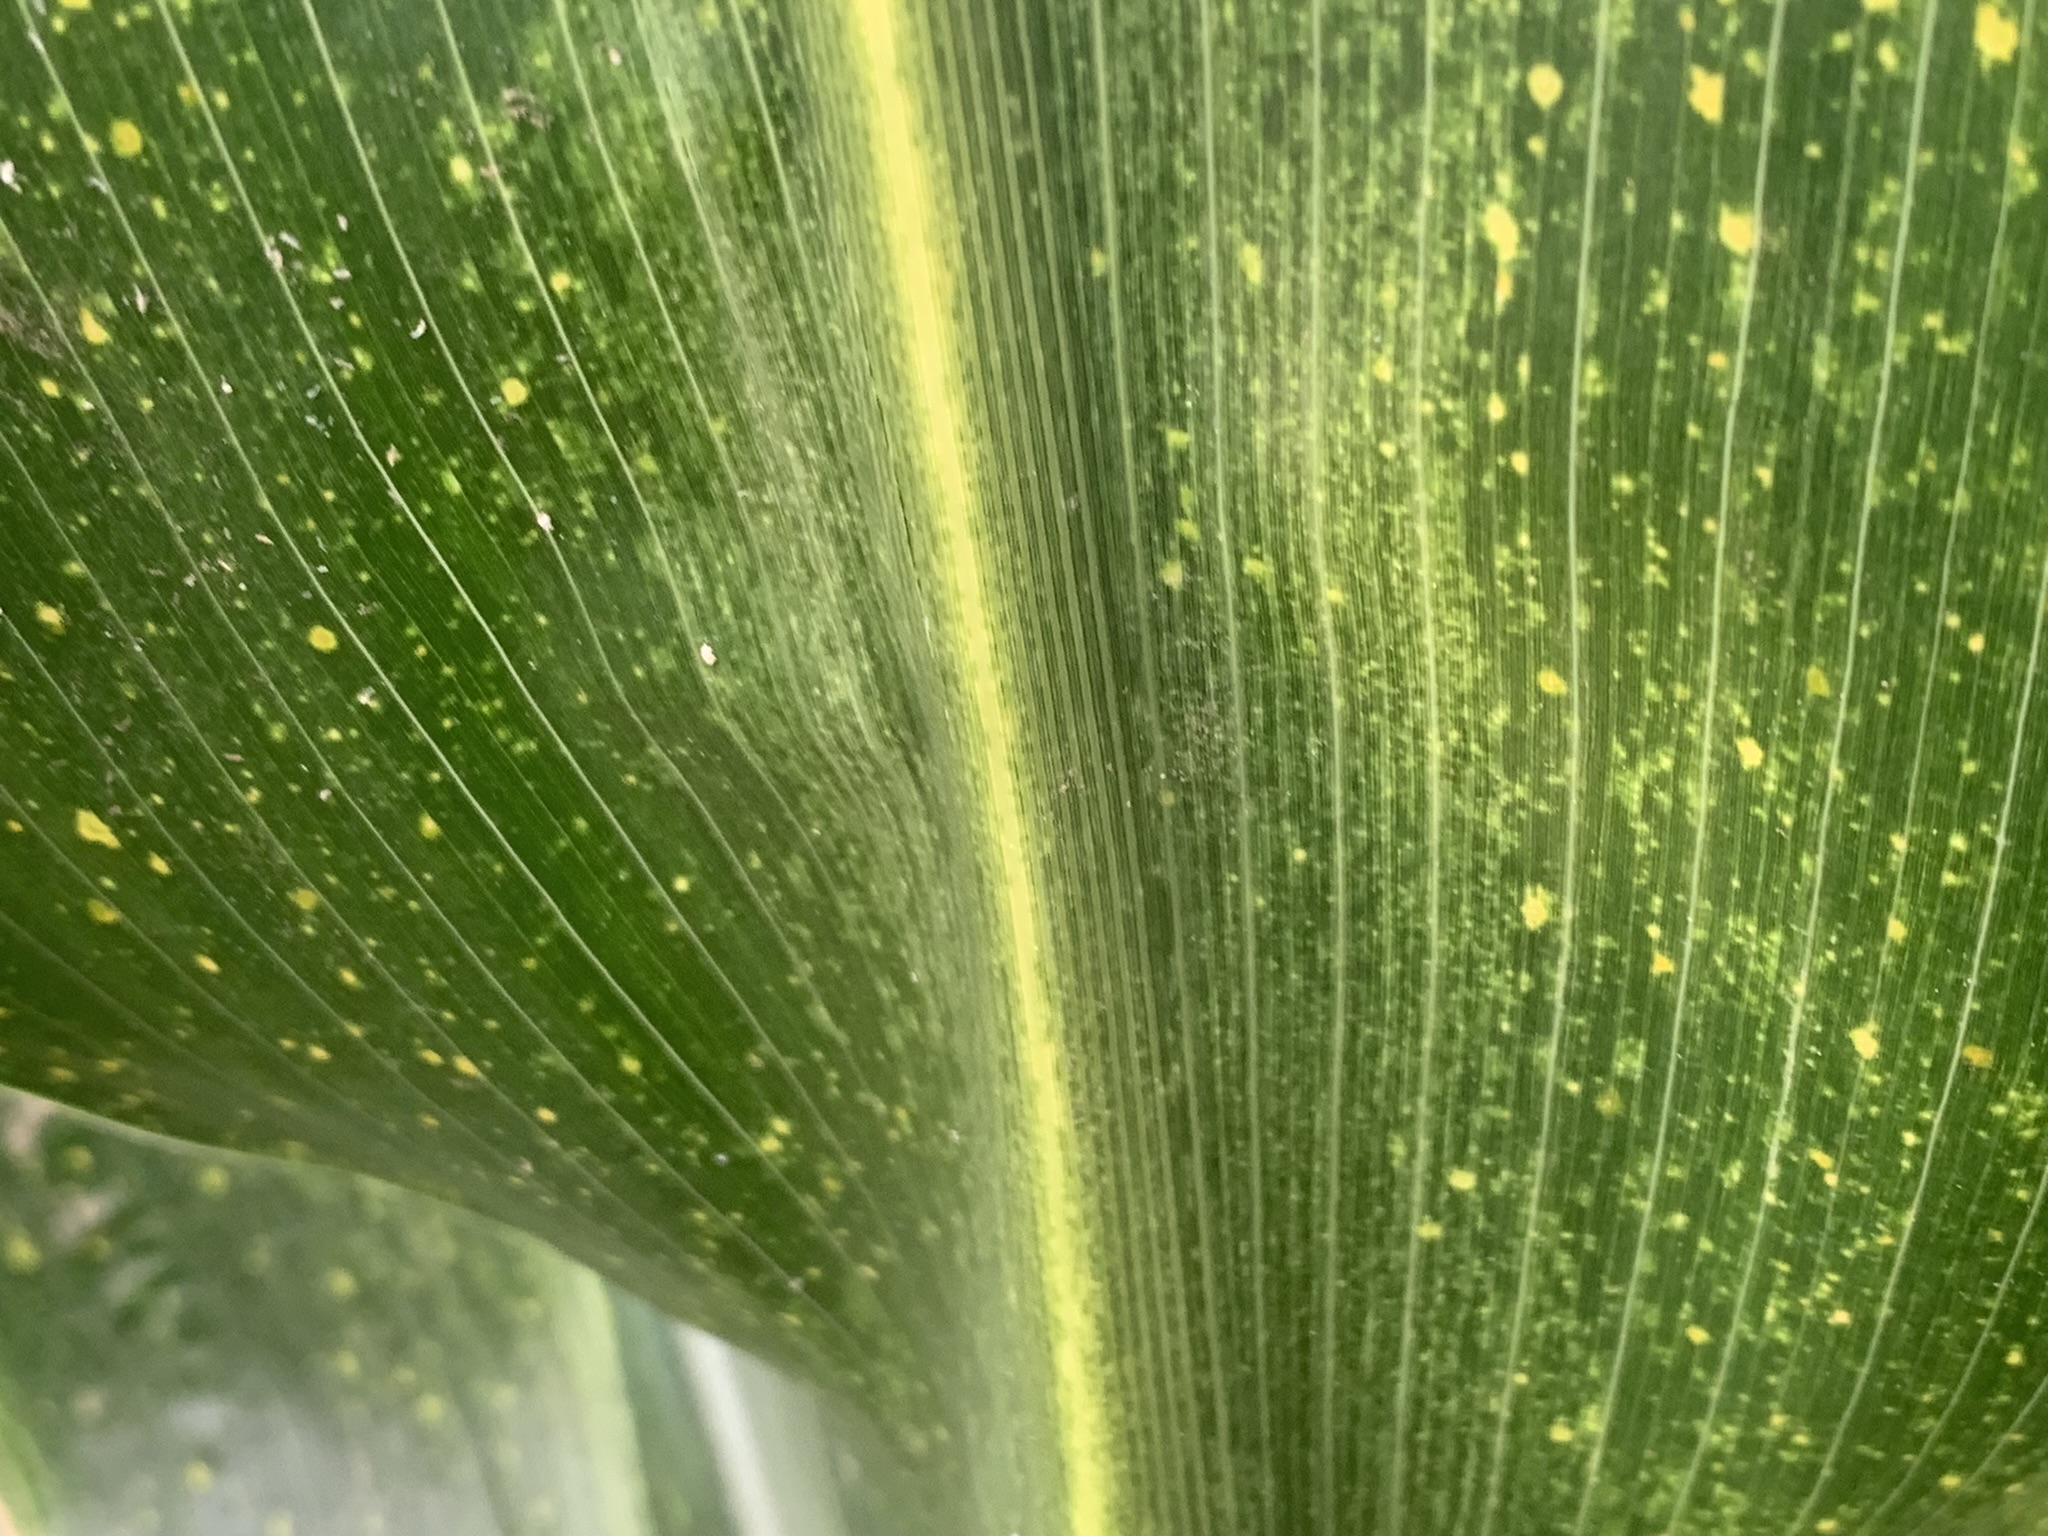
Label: MLN